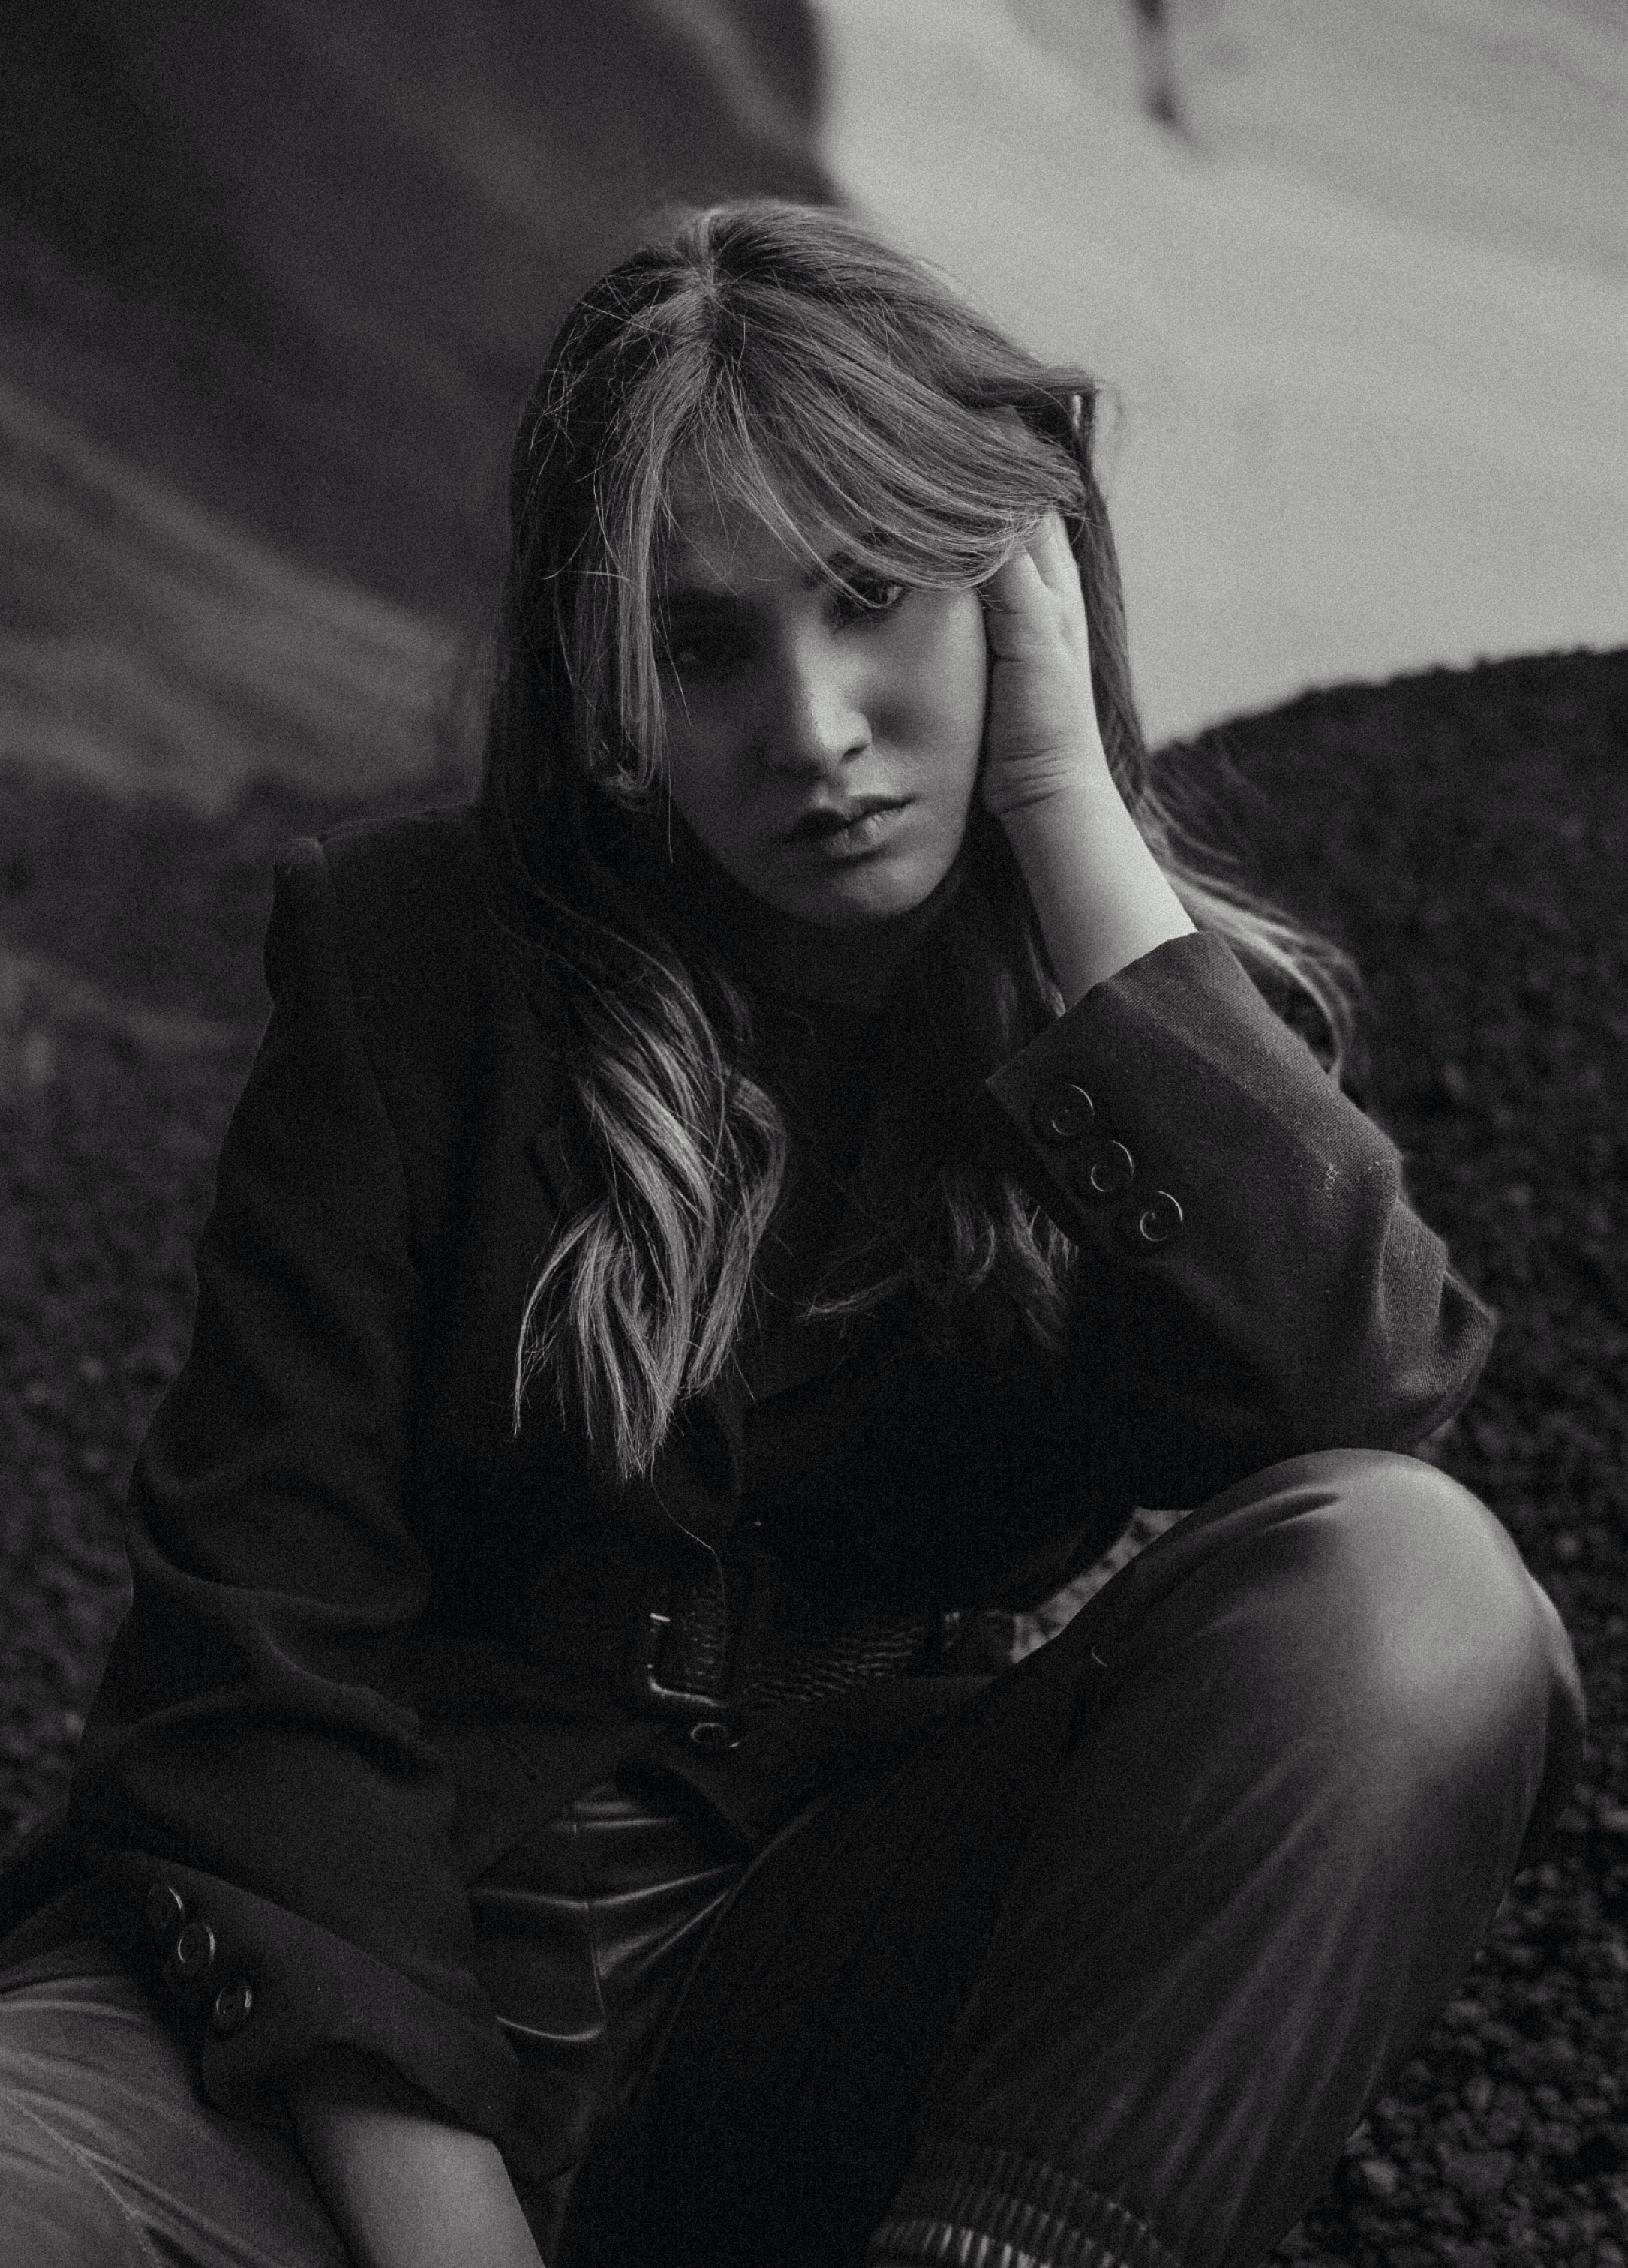
woman, black, flash photography, black and white, happy, style, grass, black hair, monochrome, long hair, monochrome photography, human leg, thigh, People in nature, brown hair, sitting, darkness, portrait photography, fur, feathered hair, portrait, photo shoot, rock, laugh, model